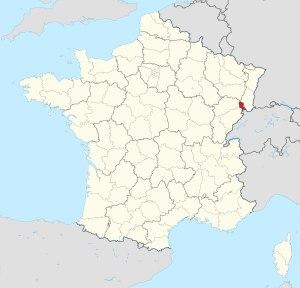
La liste des sites classés du Territoire de Belfort présente les sites naturels classés du département du Territoire de Belfort.